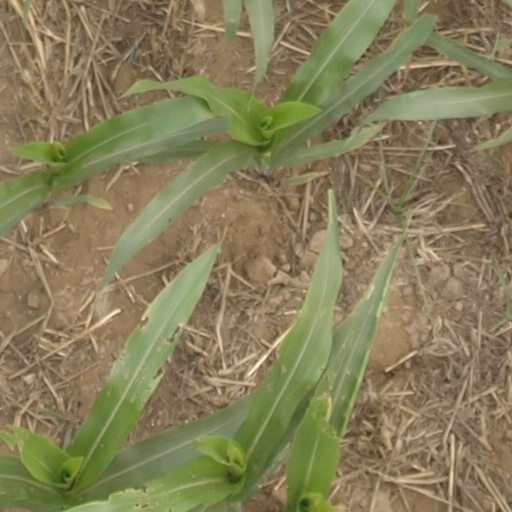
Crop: maize; corn